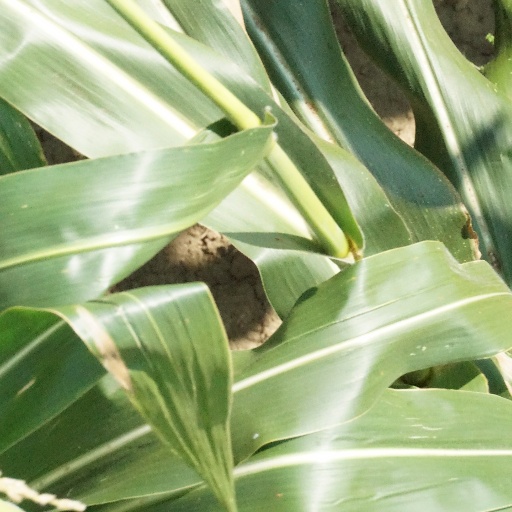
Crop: maize; corn